Stop the Bans

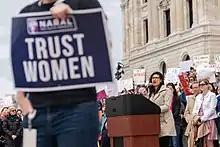
Erin Maye Quade speaking at the demonstration in Saint Paul, Minnesota

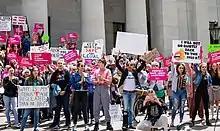
Demonstration in Columbus, Ohio

Participating cities in Iowa included Cedar Rapids and Des Moines.